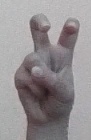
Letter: toot